Sky position (RA, Dec in degrees): 147.316, 7.802
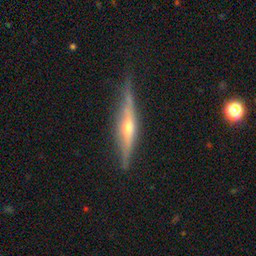
Galaxy morphology: Edge-on Galaxies with Bulge